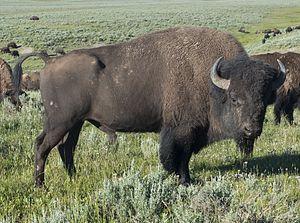
Bison américain (Bison bison) Magyar: Amerikai bölény (Bison bison) Íslenska: Vísundur (Bison bison). Italiano: Bisonte americano (Bison bison). 日本語: アメリカバイソン (Bison bison) ქართული: ამერიკული ბიზონი (Bison bison). 한국어: 아메리카들소(Bison bison)